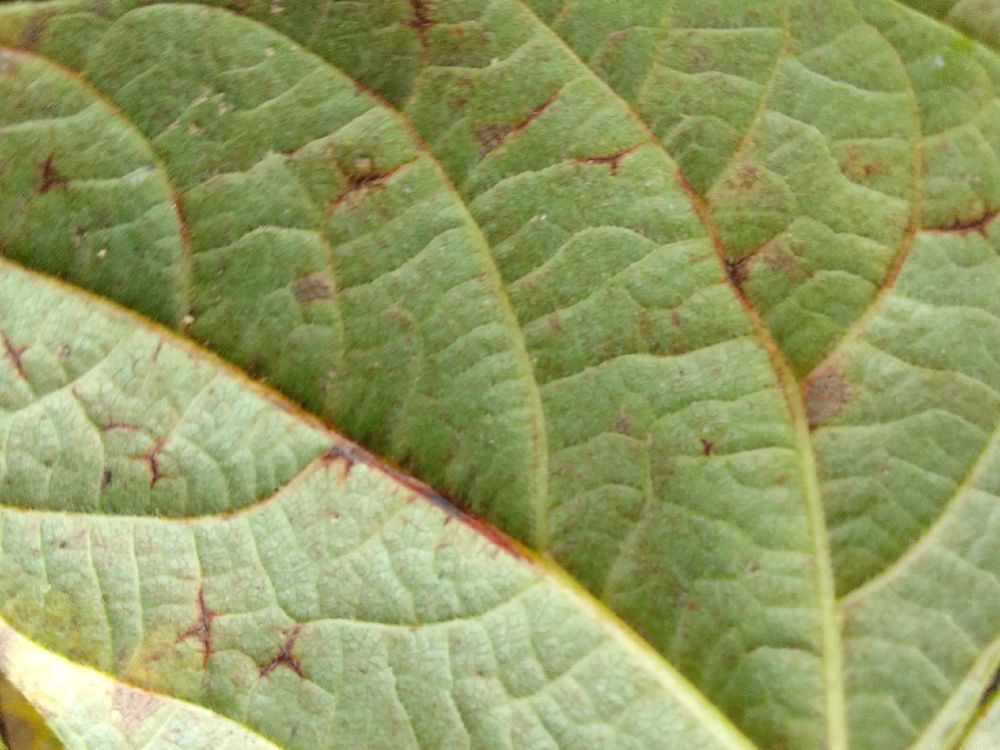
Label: anthracnose